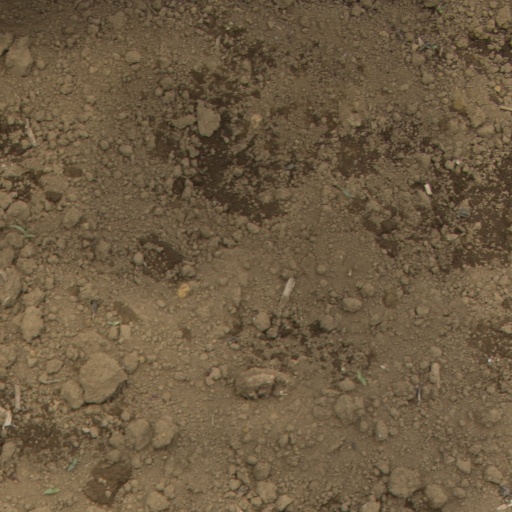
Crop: Jerusalem artichoke